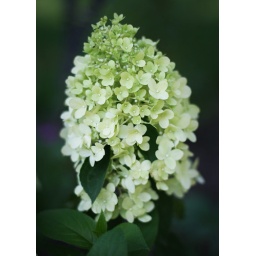
from my garden...against the green in the woods behind my house there are times of the day when these flowers are positively illuminated...